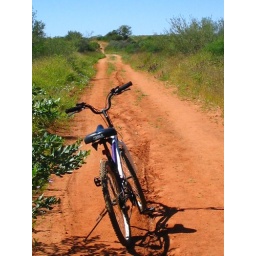
the bike i rode to the beach in exmouth - really peaceful